Daksha

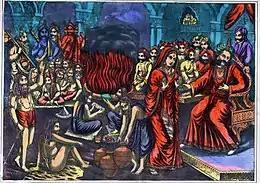
Daksha insults Shiva while arguing with Sati.

According to the Puranas, Daksha and Asikni first produced five thousand sons, who were known as Haryashvas. They were interested in populating the Earth but upon the advice of Narada, took to discovering worldly affairs instead and never returned. Brahma to have consoled a grievous Daksa after this loss. Daksha and Asikni again produced another thousand sons (Shabalashvas), who had similar intentions but were persuaded by Narada to the same results. An angry Daksha cursed Narada to be a perpetual wanderer.